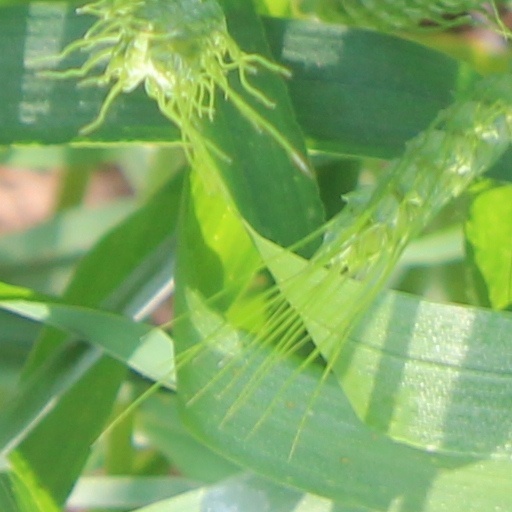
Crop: wheat